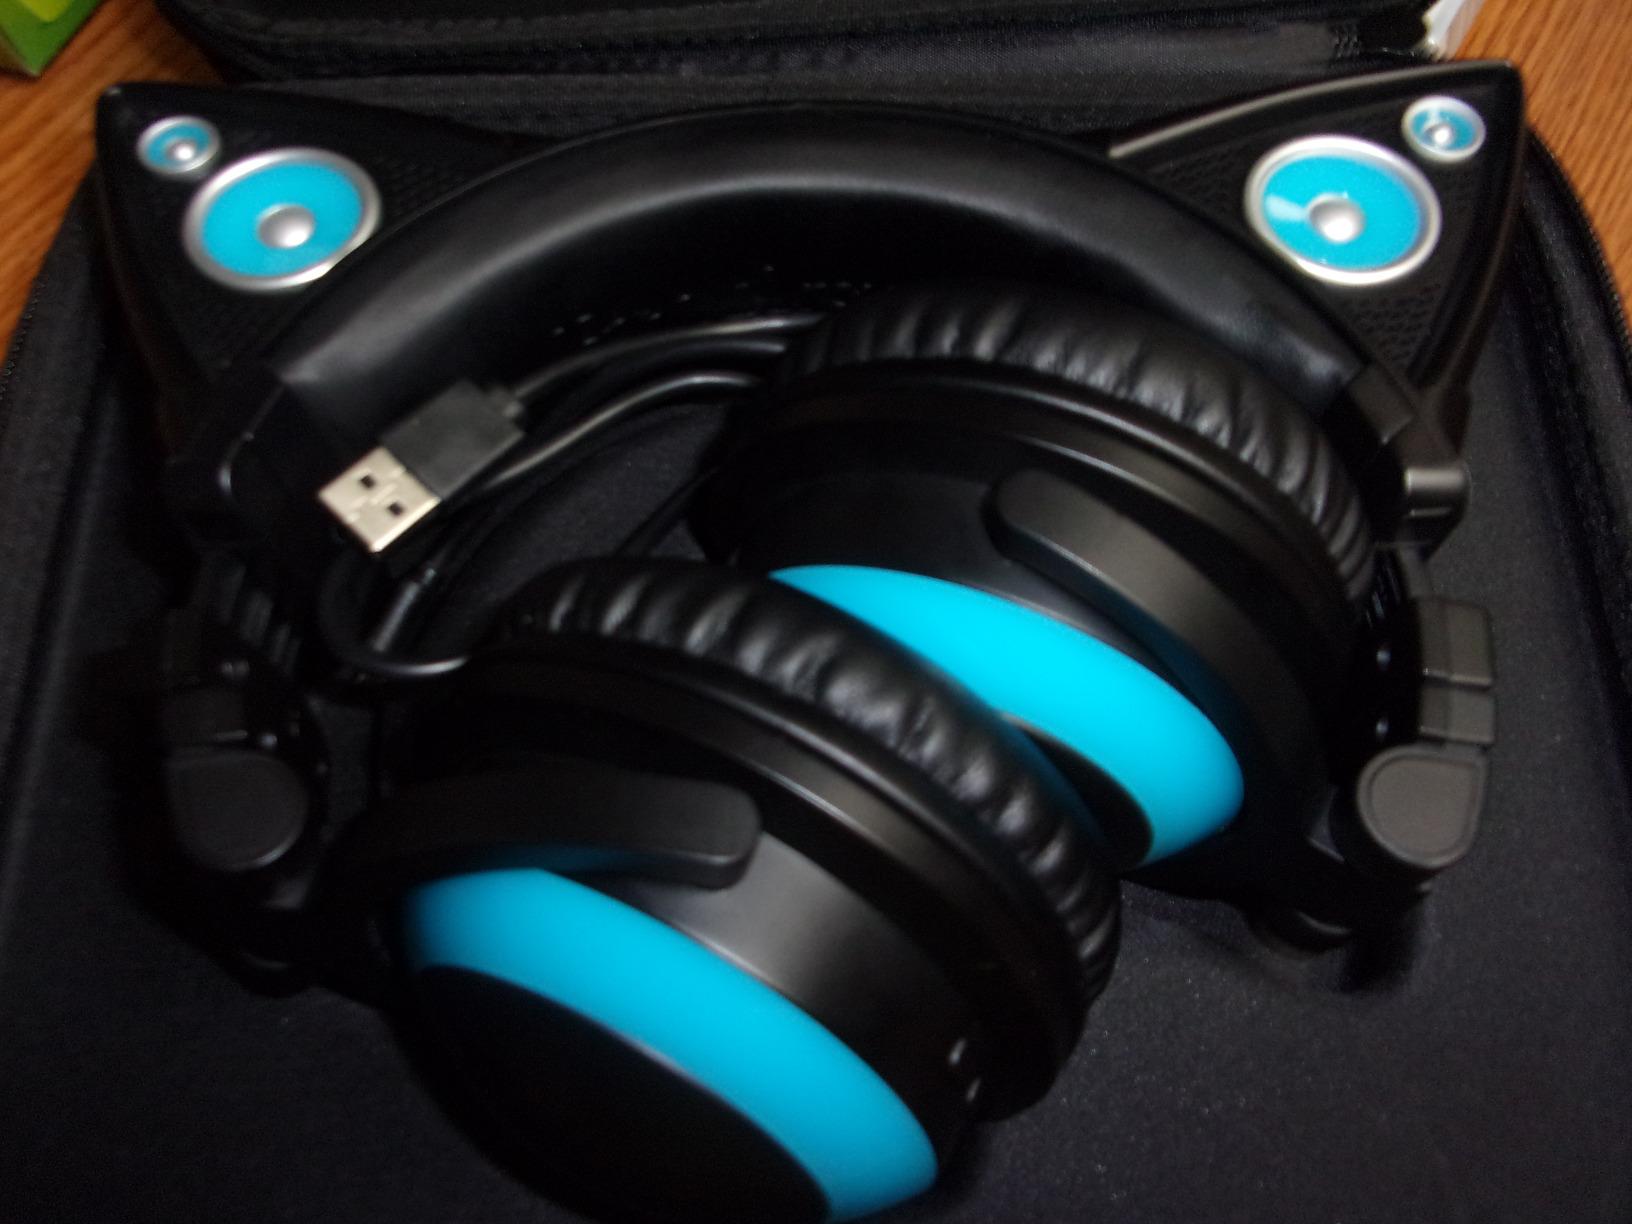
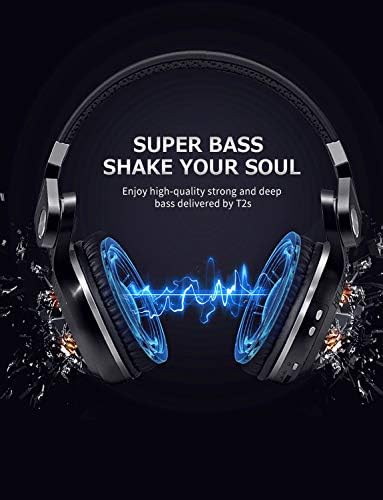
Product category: headphones
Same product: no